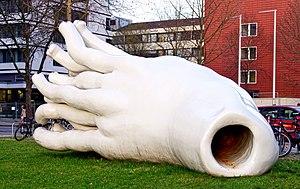
Reiner Maria Matysik est un sculpteur allemand qui travaille aussi avec l'installation, la photographie et la vidéo.